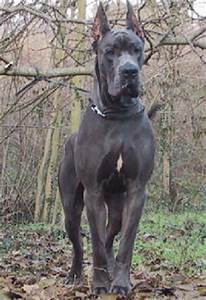
Label: cane